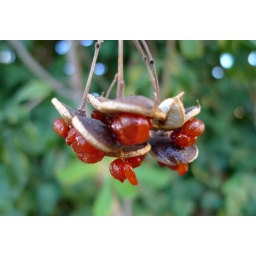
little red fruits in autumn